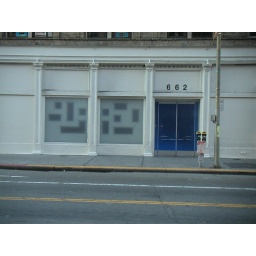
facade of building on Mission street in the soma neighborhood